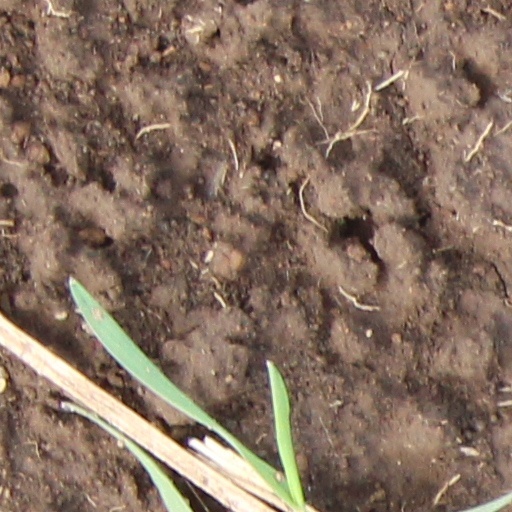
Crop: wheat